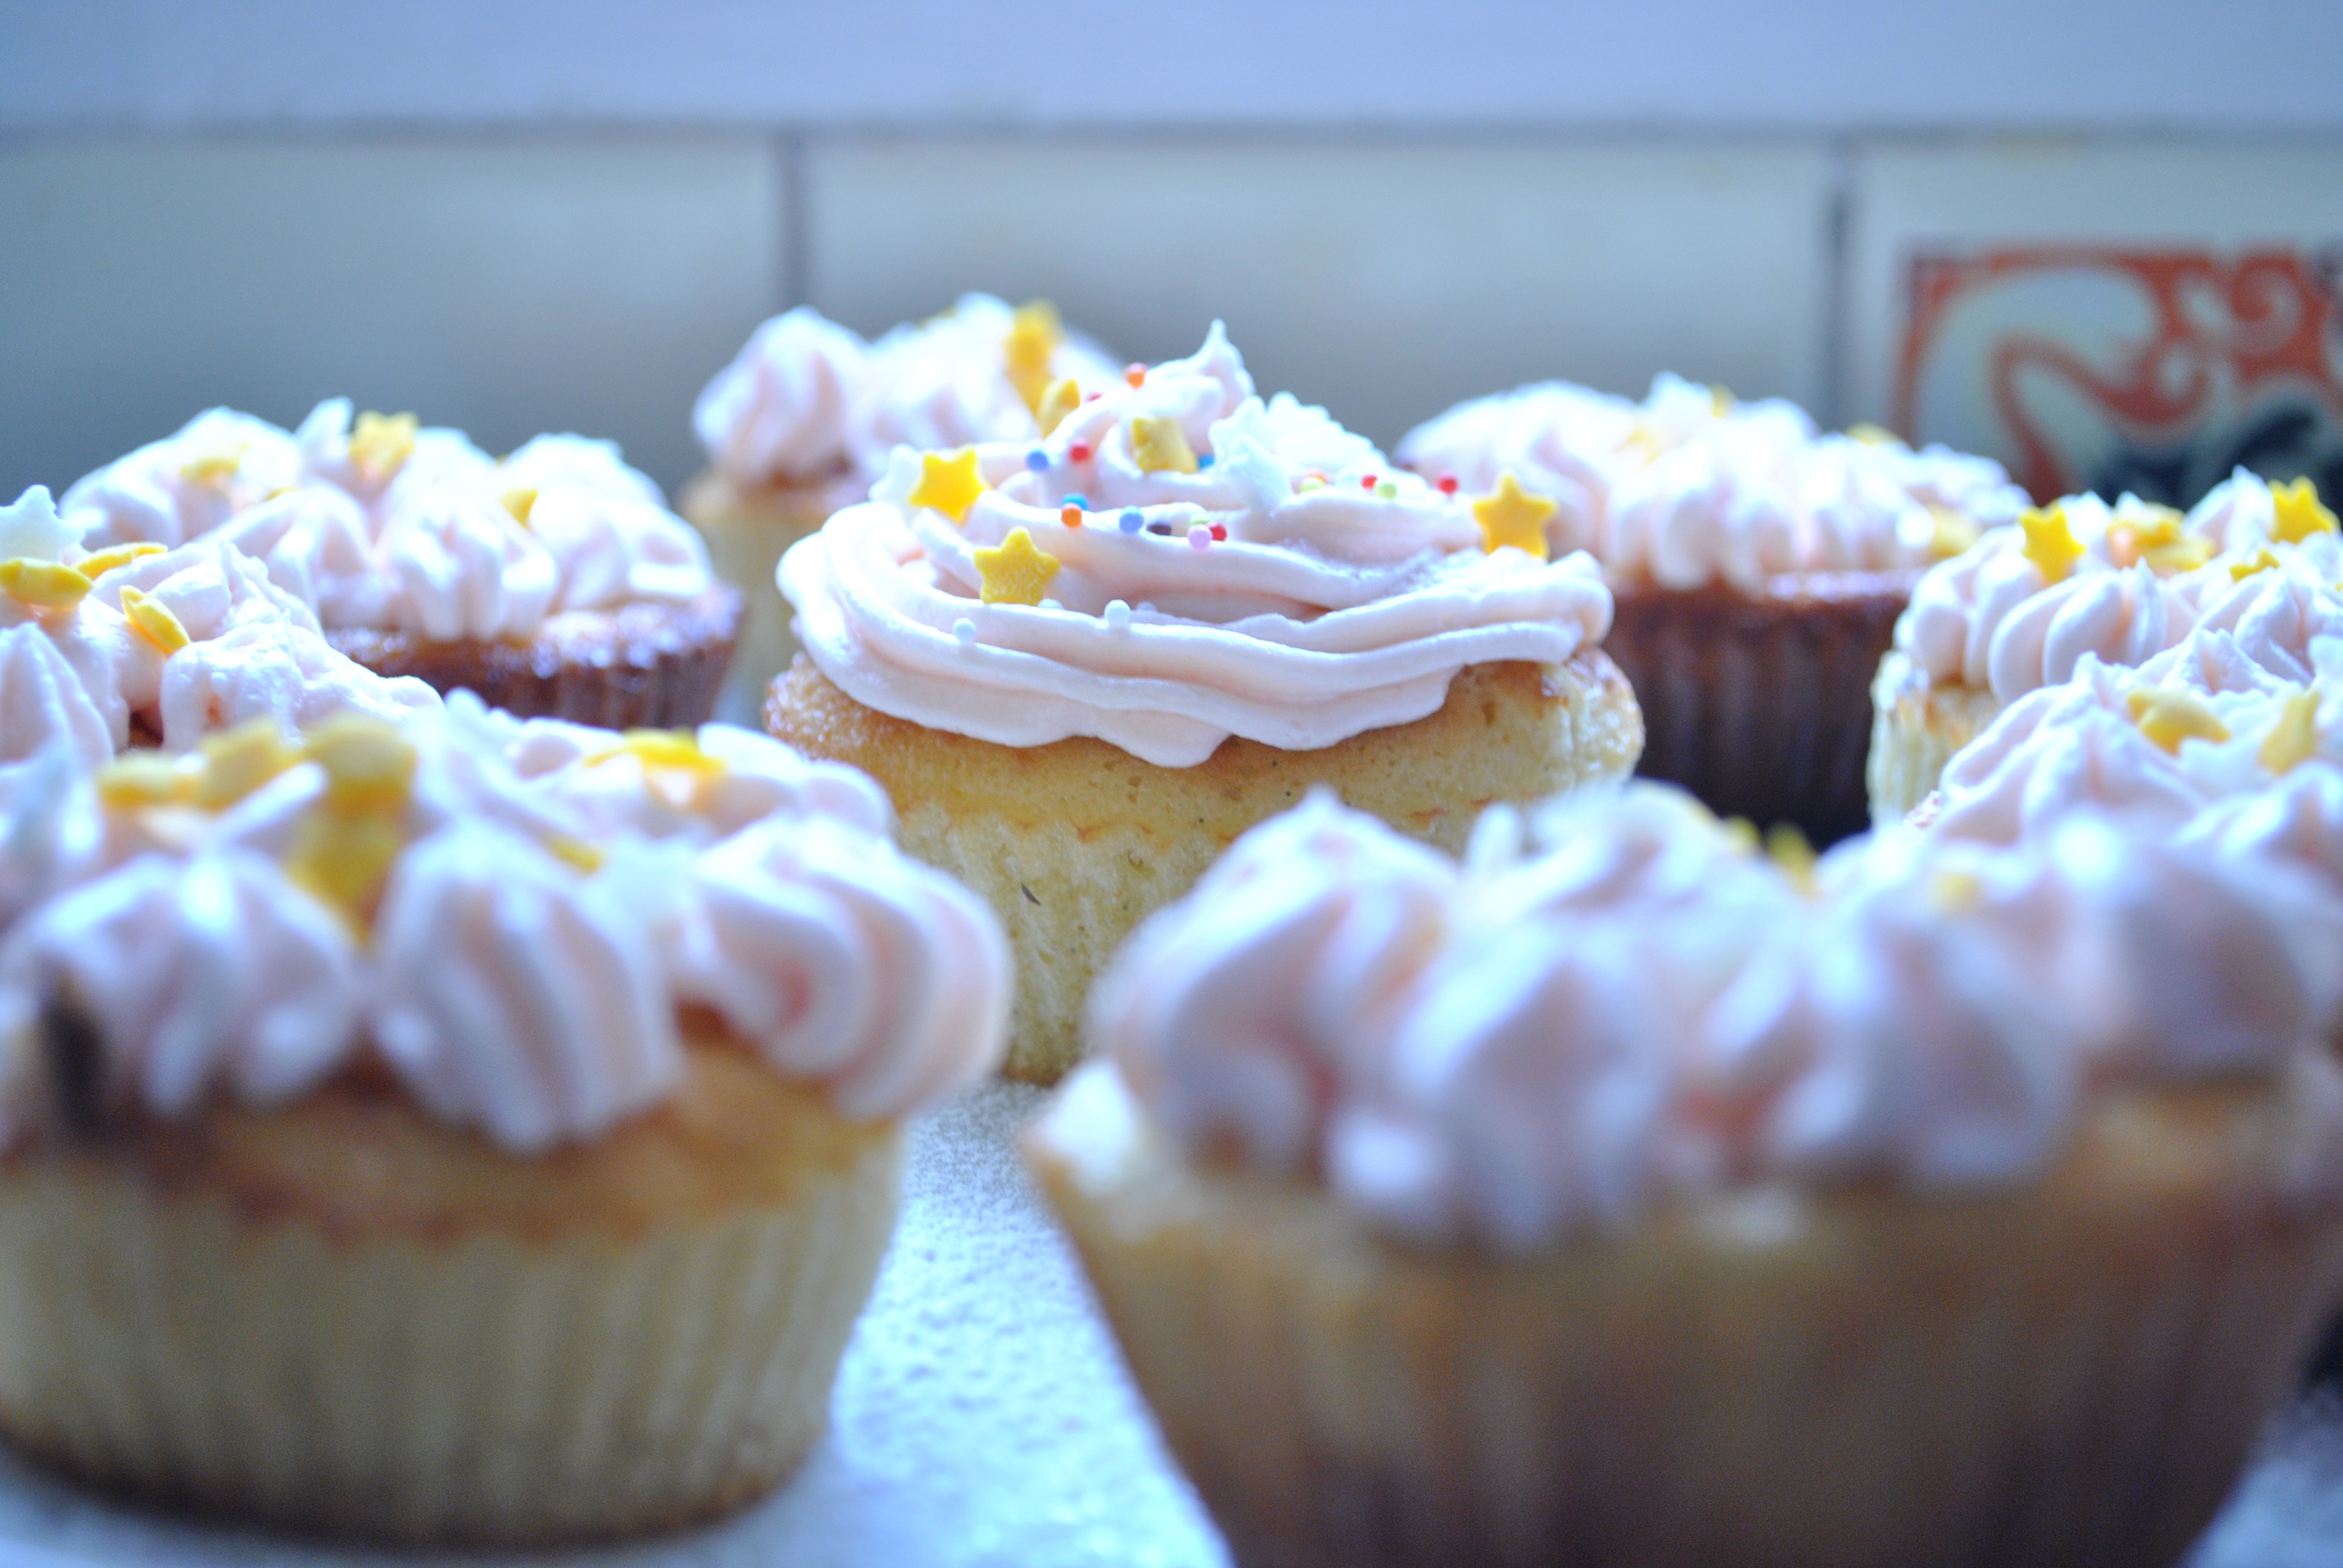
food, cupcake, baking, dessert, cake, icing, sweetness, flavor, buttercream